Ultima VI: The False Prophet

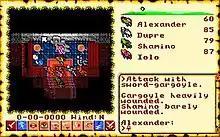
The main overhead view of "Ultima VI" (MS-DOS). Here the Avatar and their party are fighting gargoyles at the beginning of the game.

Some years after Lord British has returned to power, the Avatar is captured and tied on a sacrificial altar, about to be sacrificed by red demon-like creatures, the gargoyles. Three of the Avatar's companions, Shamino, Dupre and Iolo, suddenly appear, save the Avatar and collect the sacred text the gargoyle priest was holding.